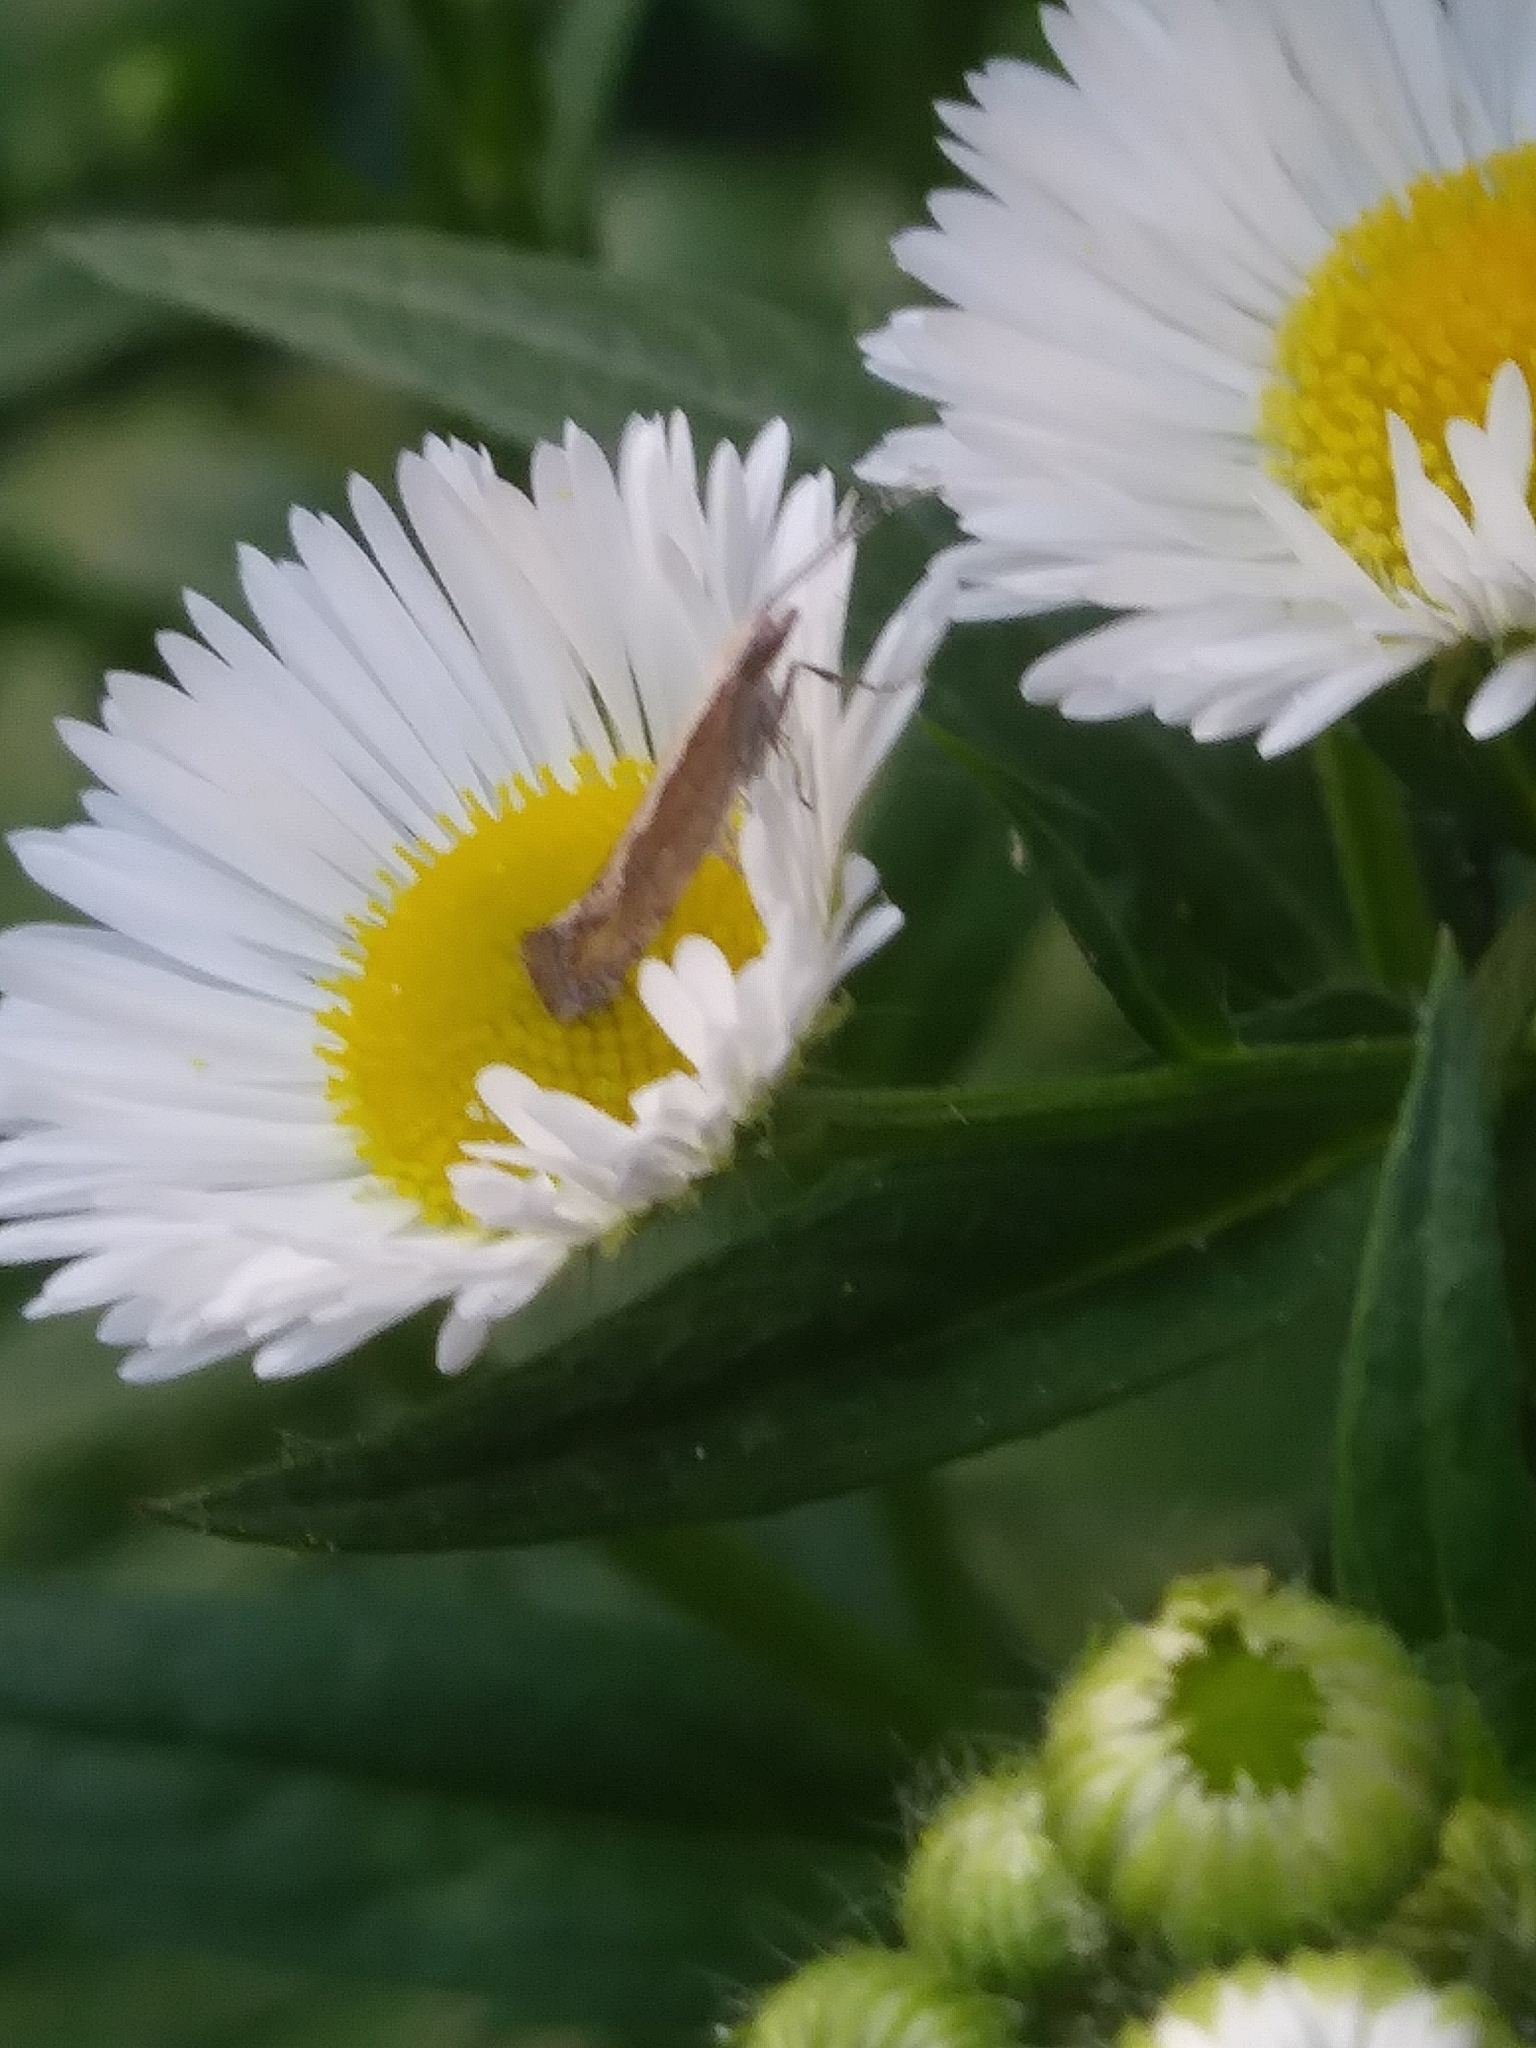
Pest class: diamondback_moth